SS Baependy

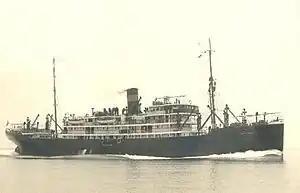
under way

In February 1917, Germany resumed unrestricted submarine warfare. That April and May, German U-boats sank three Brazilian steamships. On 9 April, Brazil terminated diplomatic relations with Germany; placed armed guards on German ships in Brazilian ports; and removed "essential machinery". On 2 June, Brazil seized 46 German merchant ships that were sheltering in Brazilian ports. They included four '-class ships: ' in ; and '; ' and " in .